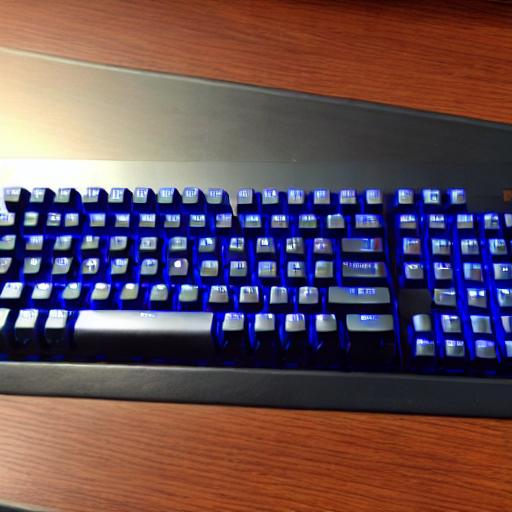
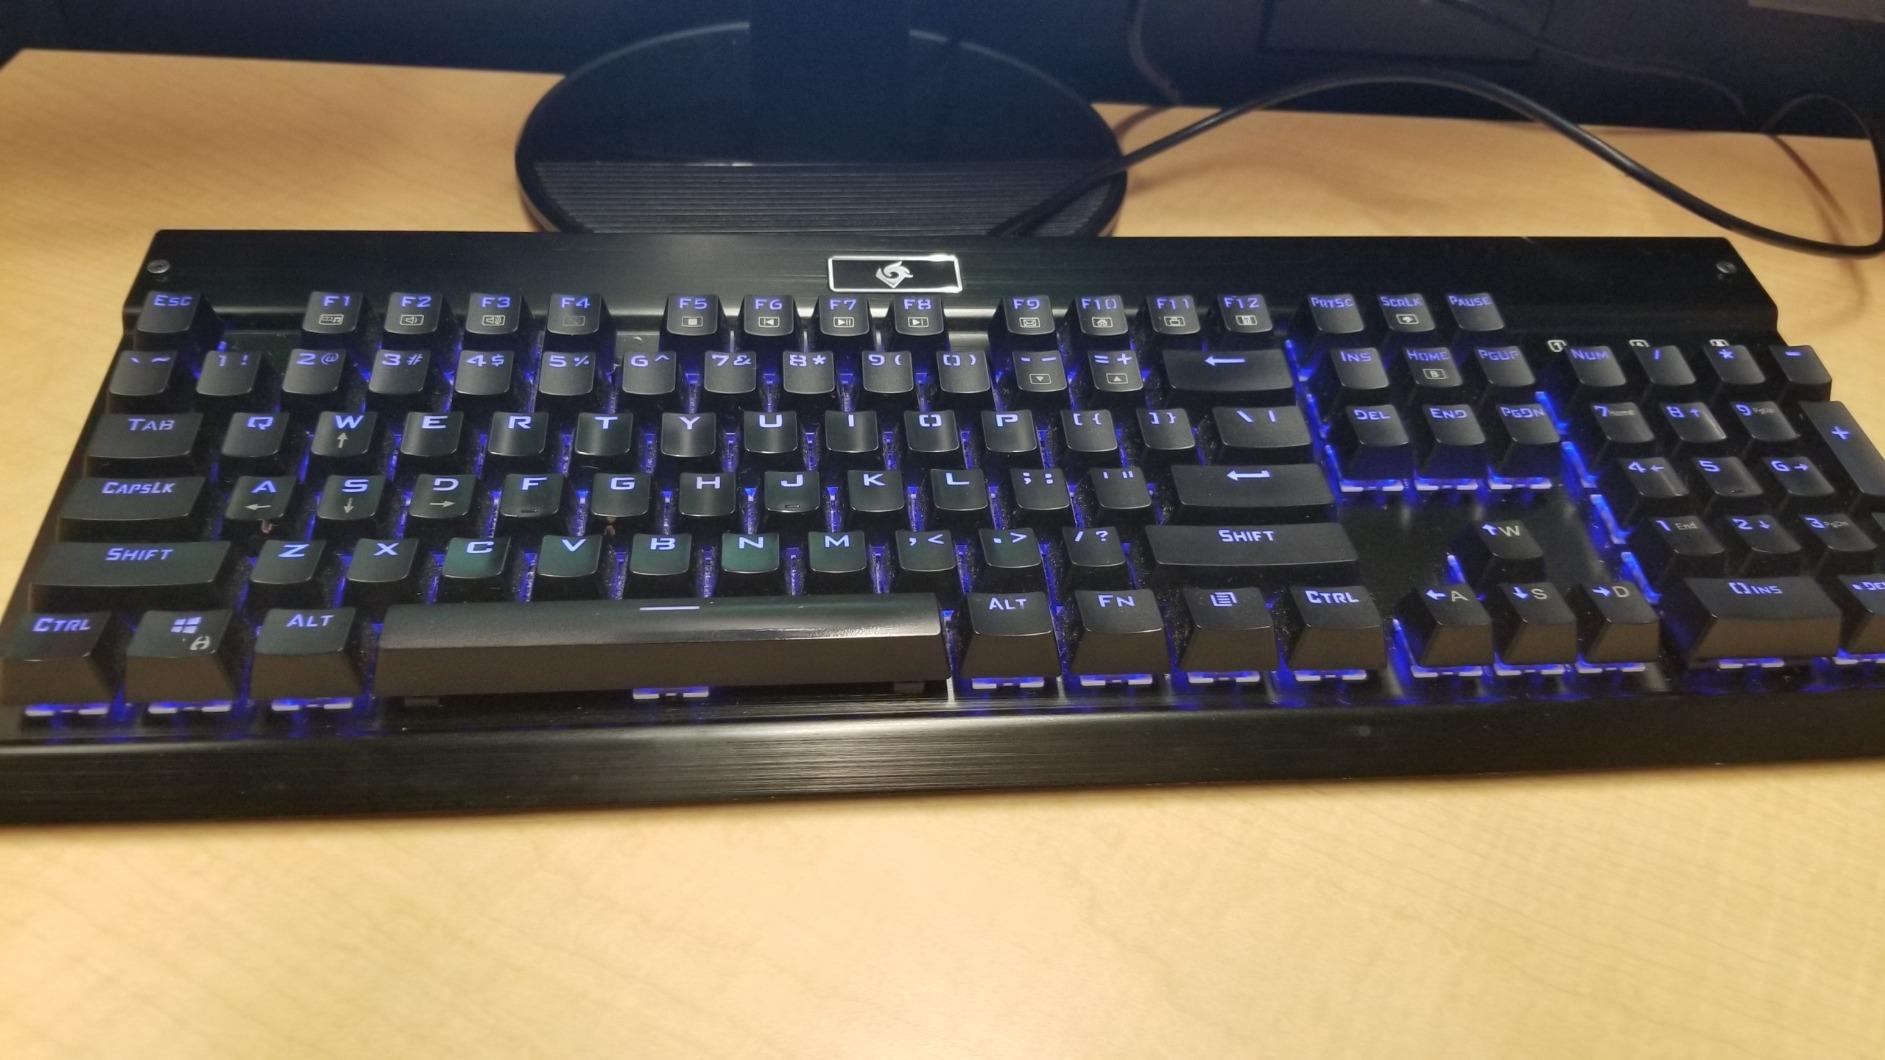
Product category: keyboard
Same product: no